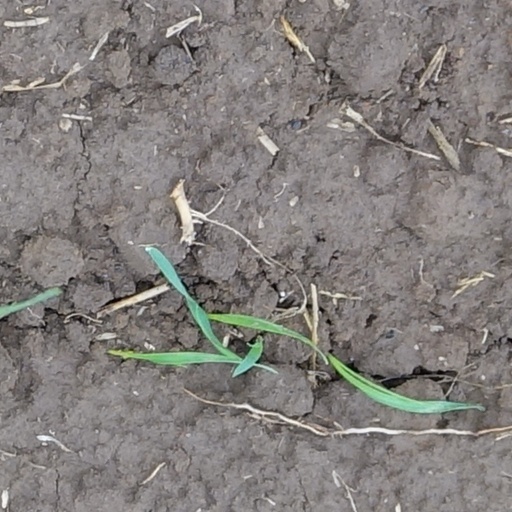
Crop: wheat